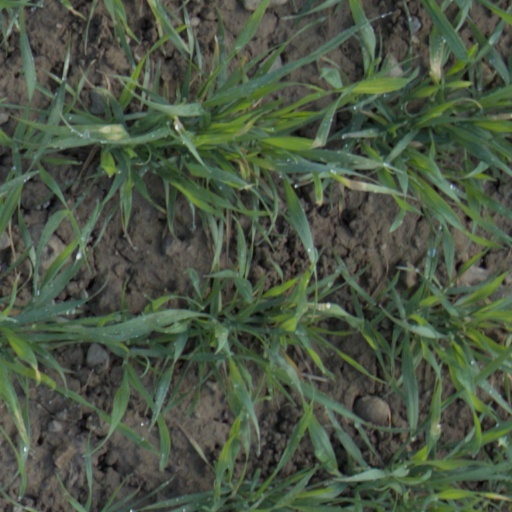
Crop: wheat